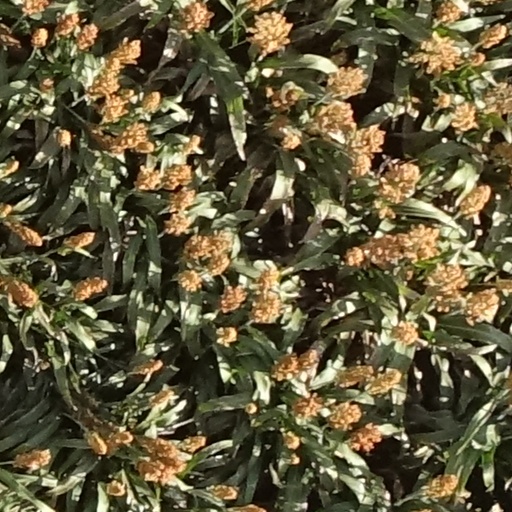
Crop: sorghum